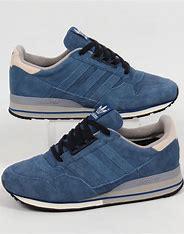
Brand: Adidas
Model: ZX 500